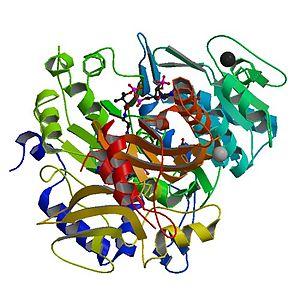
L'acétyl-CoA synthétase, ou acétate-CoA ligase, est une ligase qui catalyse la réaction :